Lucretia Mott

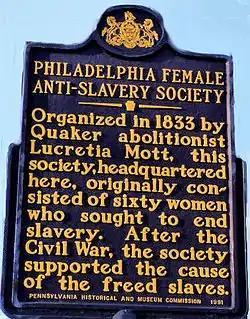
Philadelphia Female Anti-Slavery Society, N 5th & Arch Streets, Philadelphia, Pennsylvania

Mott, the "foremost white female abolitionist in the United States", called for the immediate and unconditional emancipation of enslaved people, after she visited Virginia in 1818. Mott was also a Garrisonian, and like most Hicksite Quakers, considered slavery to be immoral and called for its immediate cessation. Inspired in part by minister Elias Hicks, she and other Hicksite Quakers refused to use cotton cloth, cane sugar, and other slavery-produced goods. In 1833, she and her husband helped found the American Anti-Slavery Society. It was an organization for men, but she was invited to their first convention as a guest. She formed and was a leader of the Female Anti-Slavery Society, which merged with the male organization in 1839. Mott, was also a founding member of the Pennsylvania Anti-Slavery Society, and, with other white and black women, founded the Philadelphia Female Anti-Slavery Society. The Philadelphia Female Anti-Slavery Society was founded in 1833 by Mott and other Quaker abolitionists. Integrated from its founding, the organization opposed both slavery and racism and developed close ties to Philadelphia's Black community. Importantly, the Philadelphia Female Anti-Slavery Society was part of a growth in the number of women's antislavery groups that began to emerge in the 1830s. Additionally, Mott and other female activists also organized anti-slavery fairs to raise awareness and revenue, providing much of the funding for the movement.